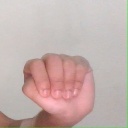
अक्षर: ठ